1970 Central American and Caribbean Games

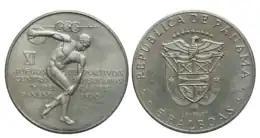
Silver coin: 5 Balboas, Panama - 11th Central American and Caribbean Games, 1970

The 11th Central American and Caribbean Games were held in Panama City, the capital of Panama from February 28 to March 13, 1970. These games featured 21 participating nations and a total number of 2,095 athletes.